Felpham

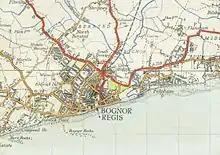
A 1947 Ordnance Survey map, showing Bognor Regis with Felpham to the right

The village has a village hall, called the Memorial Hall, built in remembrance to the fallen from the First World War and a church community hall called St Mary's Centre.